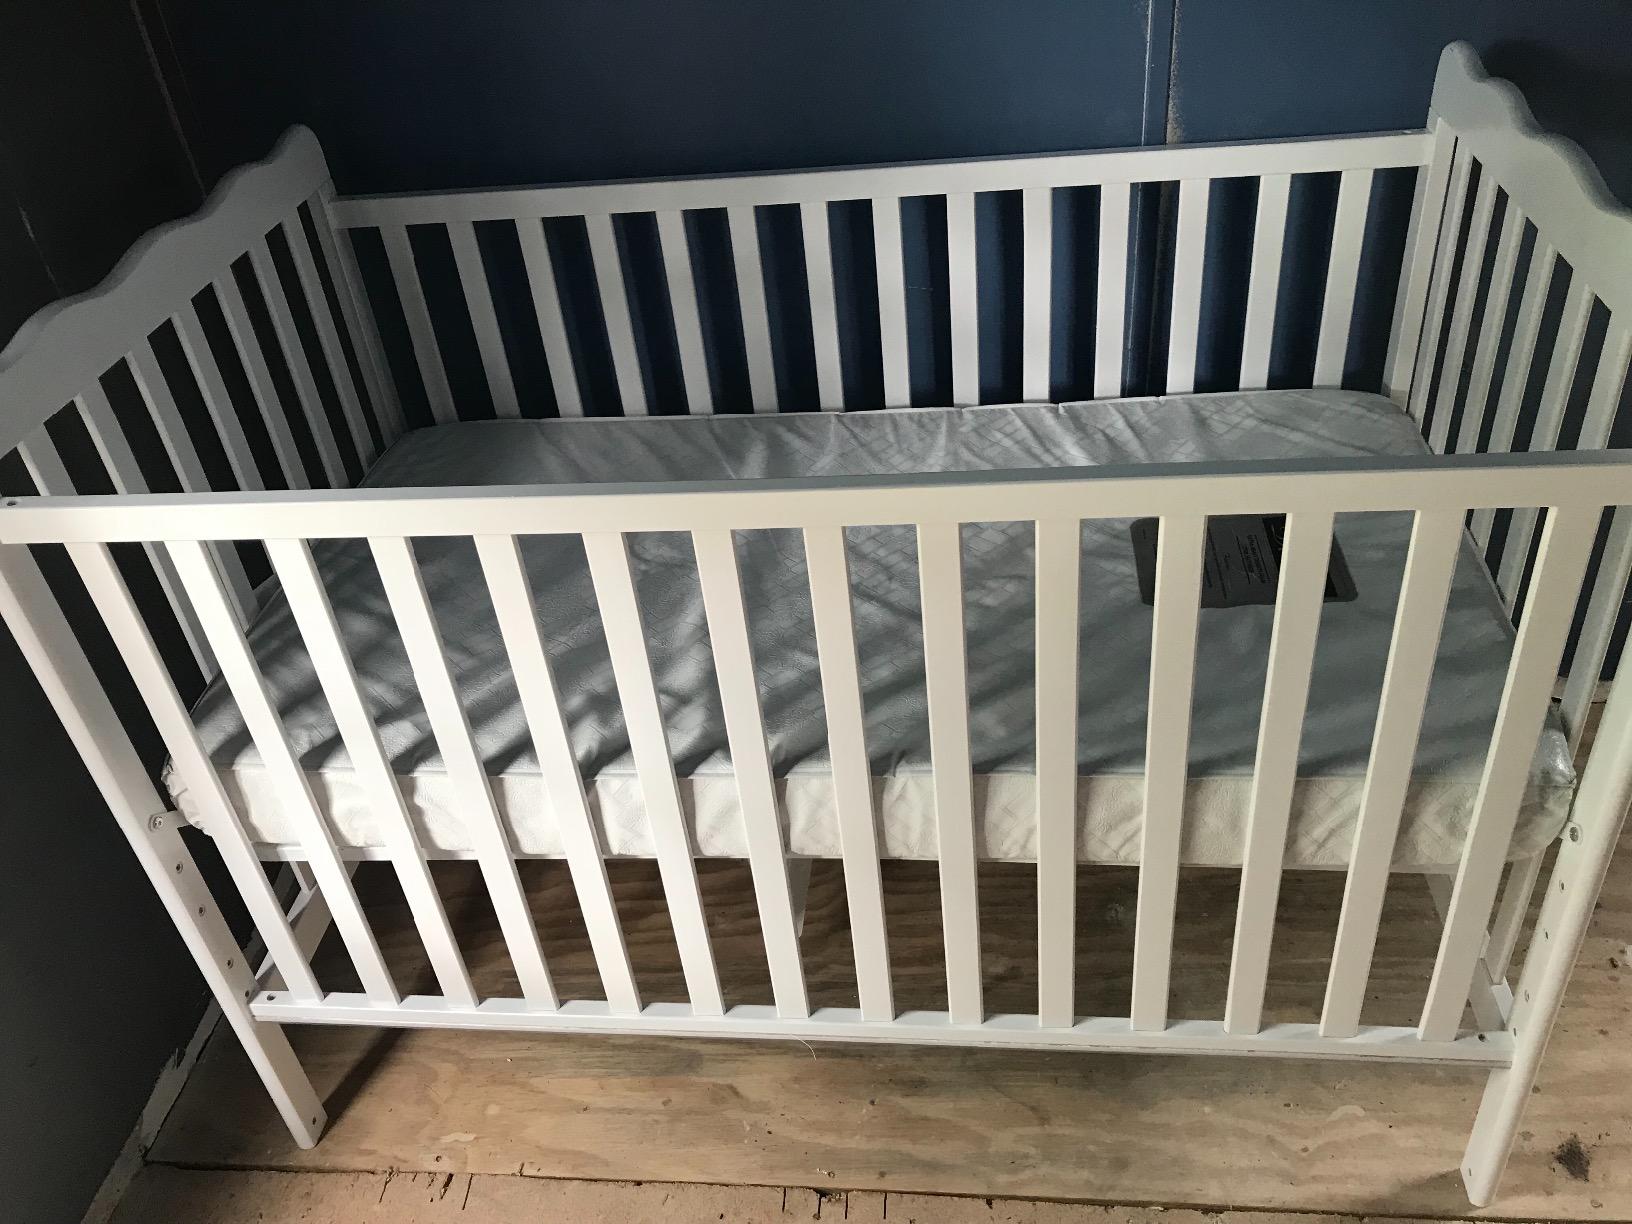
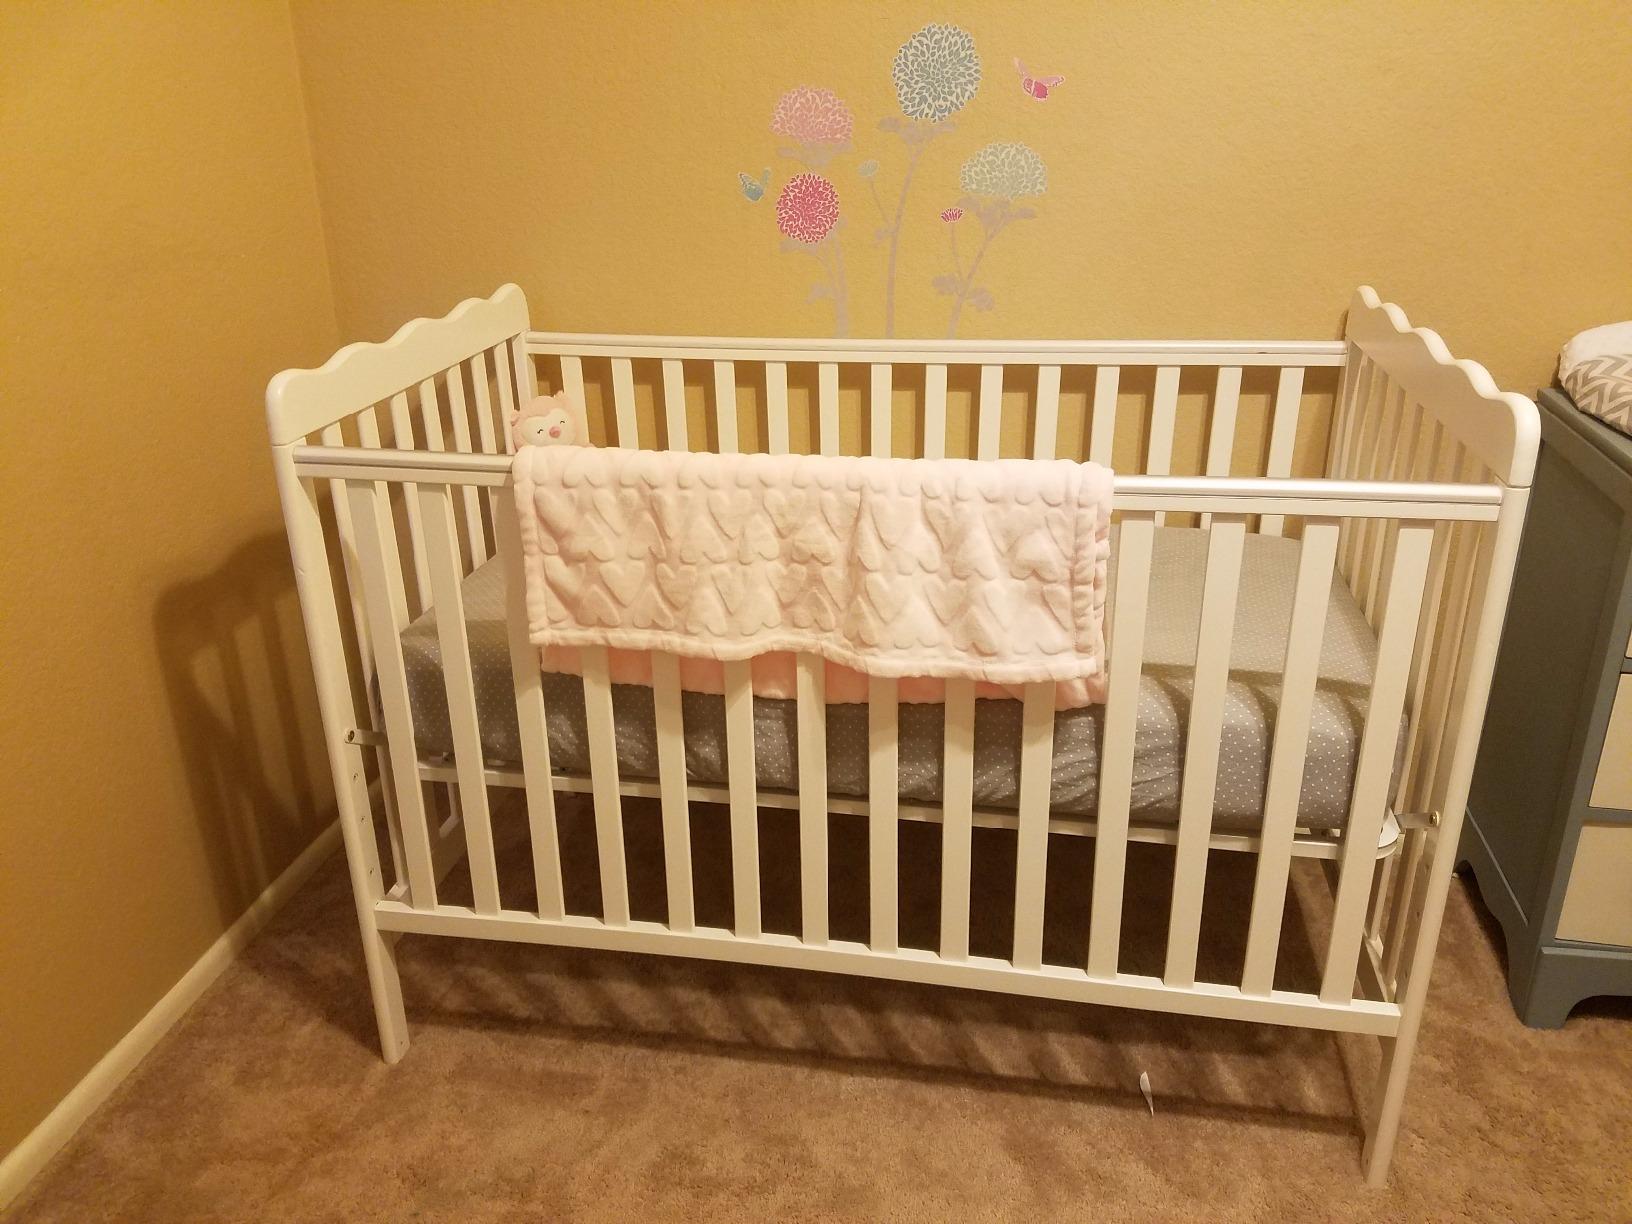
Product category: products_crib
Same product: yes